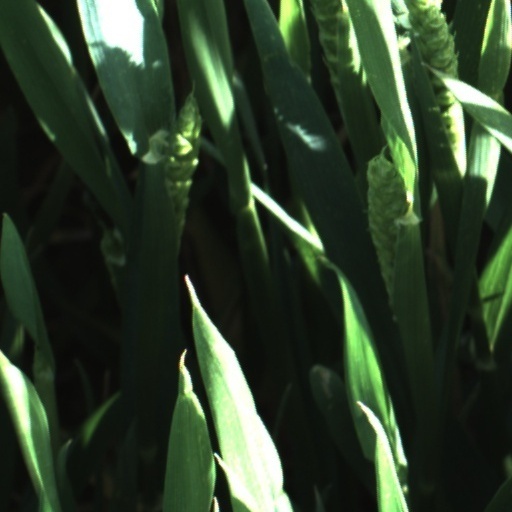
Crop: wheat